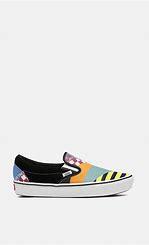
Brand: Vans
Model: Comfycush Slip On